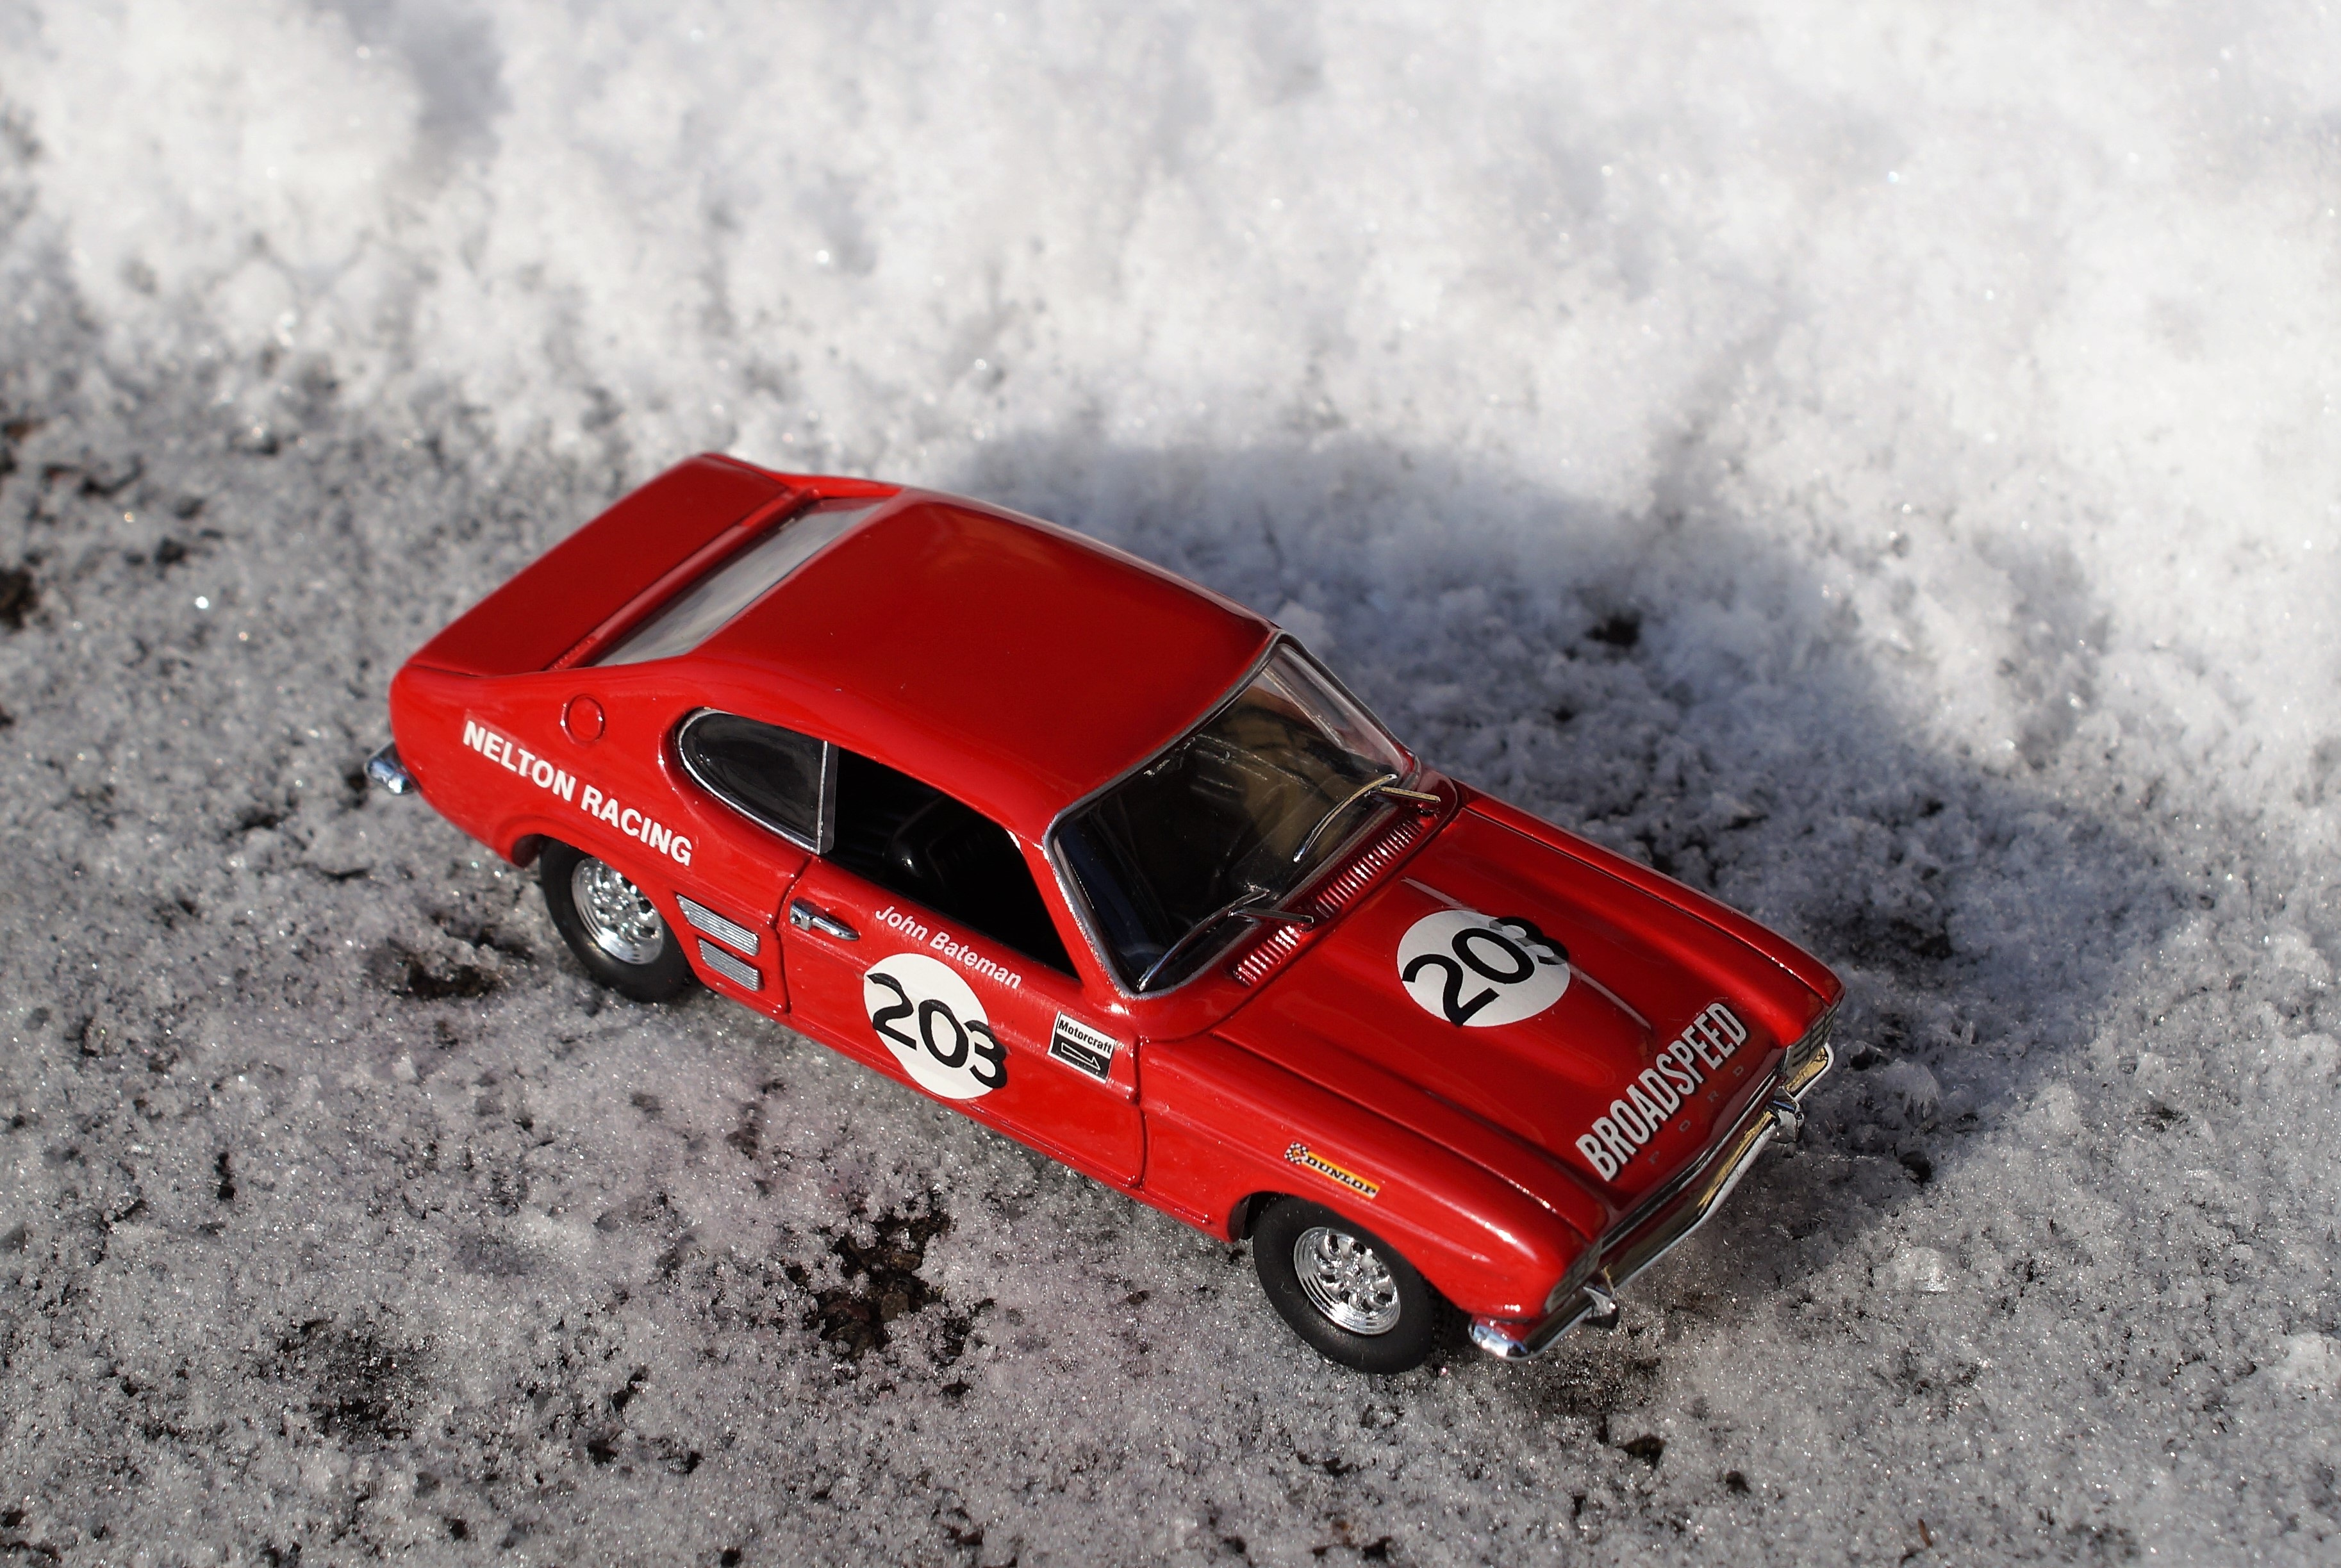
snow, car, model, red, vehicle, auto, sports car, race car, supercar, ford, racing, oldtimer, vehicles, capri, racing car, model car, land vehicle, auto racing, automobile make, luxury vehicle, stock car racing, dirt track racing, rallying